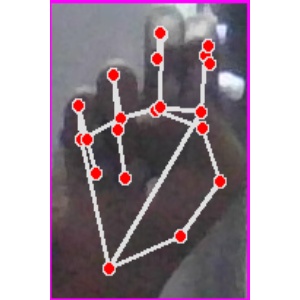
अक्षर: ह